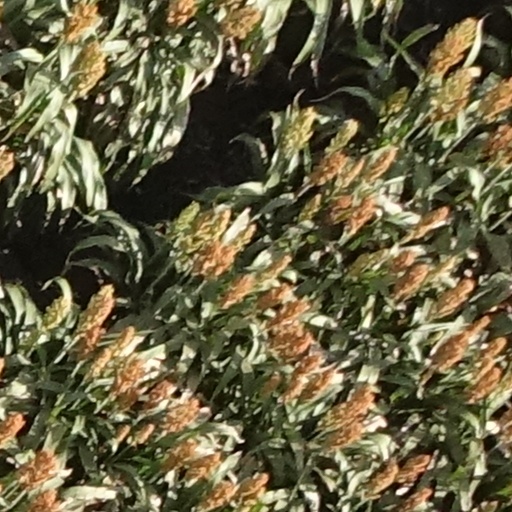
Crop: sorghum